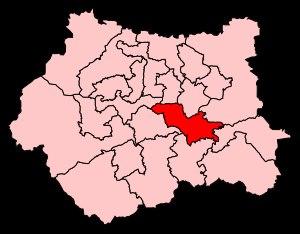
La circonscription de Morley and Outwood est une circonscription électorale anglaise située dans le West Yorkshire. Créée en 2010, elle est représentée à la Chambre des Communes du Parlement britannique par le travailliste Ed Balls pour un mandat, suivi d'Andrea Jenkyns, du Parti conservateur, après les élections de 2015.